John Lucas II

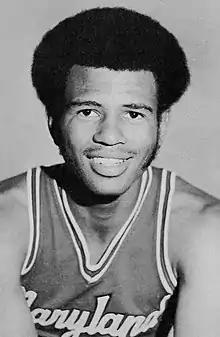
Lucas with the Maryland Terrapins, 1974

John Harding Lucas II (born October 31, 1953) is an American professional basketball coach and former player who most recently served as an assistant coach for the Houston Rockets of the National Basketball Association (NBA). He played basketball and tennis at the University of Maryland, College Park and was an All-American in both.